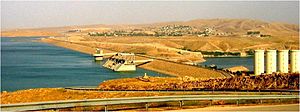
Mosul-dæmningen
Mosul-dæmningen
Mosul-dæmningen, tidligere kendt som Saddam-dæmningen, er den største dæmning i Irak. Den opdæmmer Tigris omkring 70 km nord for Mosul. Den opdæmmede sø rummer op til 11,1 kubikkilometer vand som driver et 750 MW-vandkraftværk med fire turbiner som forsyner de 1,7 millioner indbyggere i Mosul. Der er også et pumpekraftværk på 240 MW, og et flodkraftværk på 62 MW placeret nedstrøms som hører til Mosul-dæmningen.